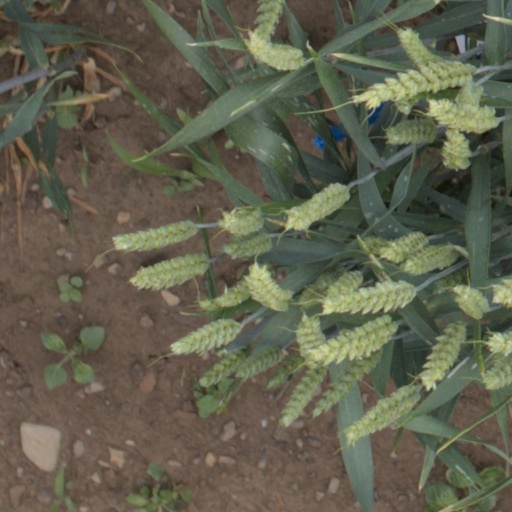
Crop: wheat